Francisco Mariño y Soler

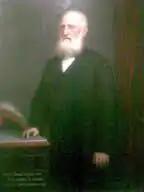

Francisco Mariño y Soler (9 October 1780; 31 August 1876) was a soldier, politician, and aristocrat. He was a patriot and Knight of the Order of Santiago.